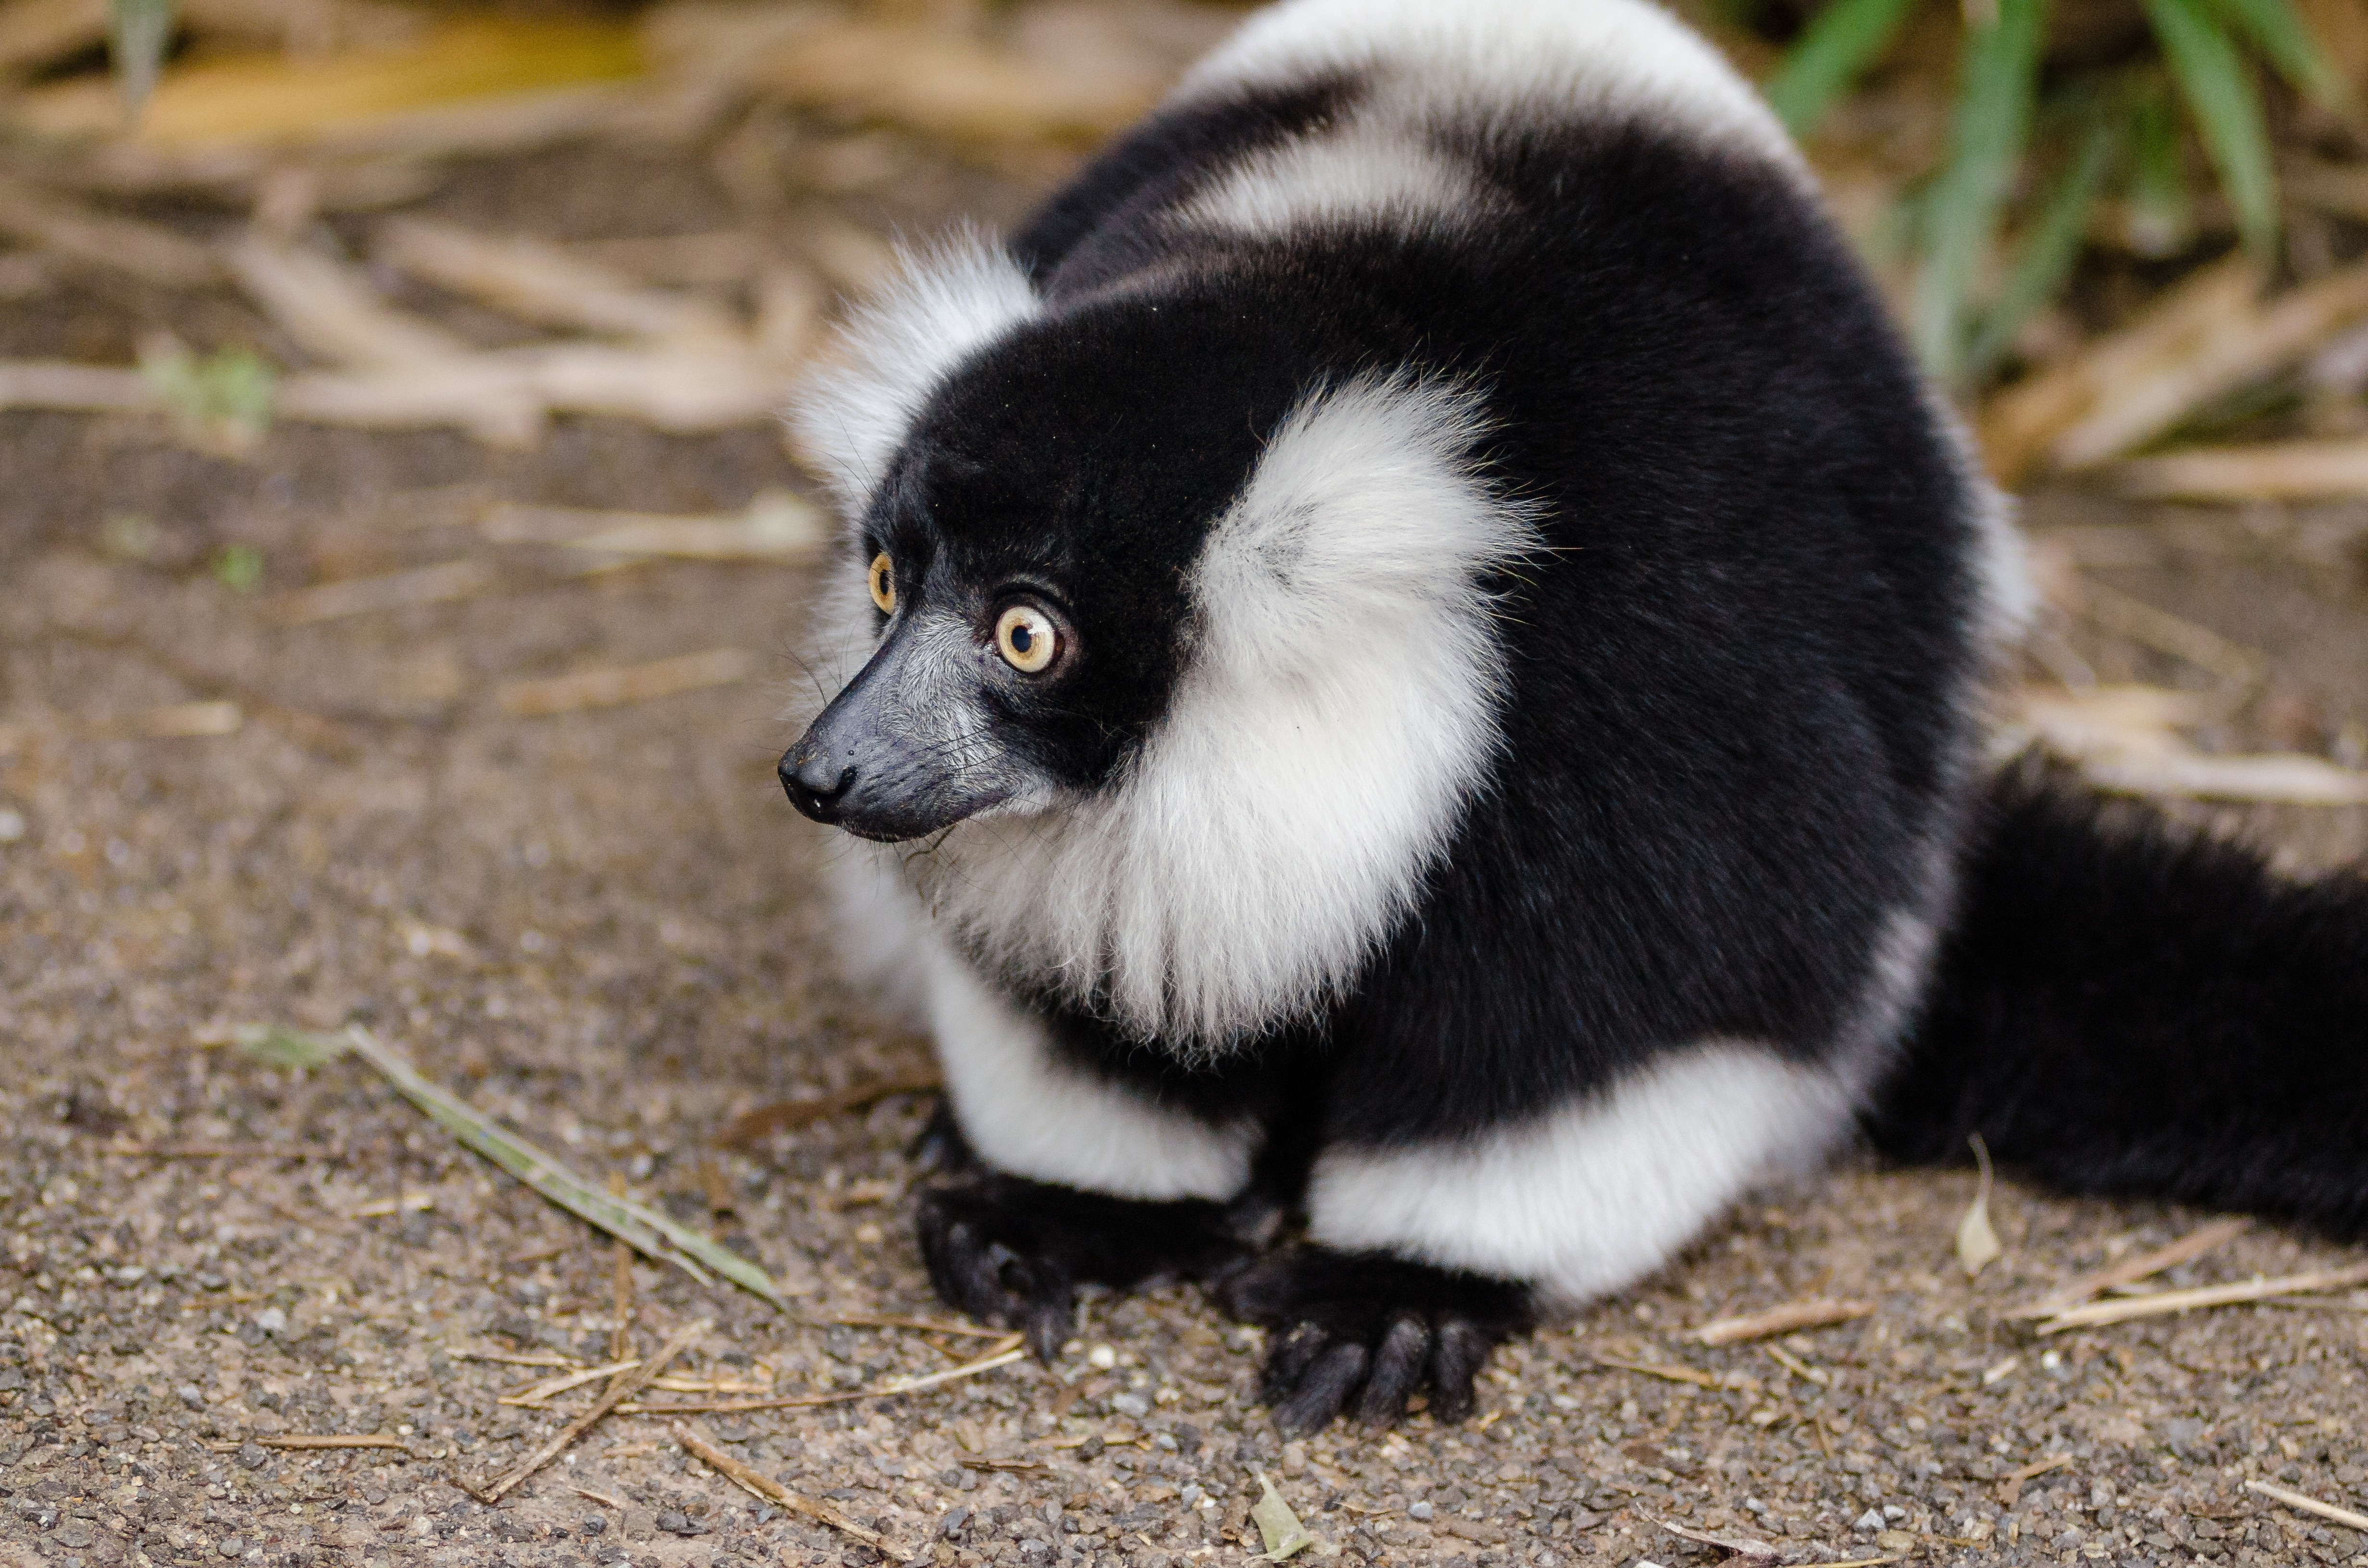
blur, animal, looking, wildlife, zoo, fur, mammal, baby, fauna, primate, close up, wild animal, rocks, eyes, whiskers, stones, furry, endangered, vertebrate, lemur, glare, skunk, animal photography, ruffed lemur